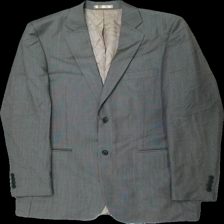
View: front
Type: Blazer
Category: Men
Brand: Dressman
Colors: Brown
Material: 50% polyester 50% wool
Cut: Regular
Size: 54
Season: All
Price range: 50-100
Recommended usage: Reuse
Description: brun kavaj